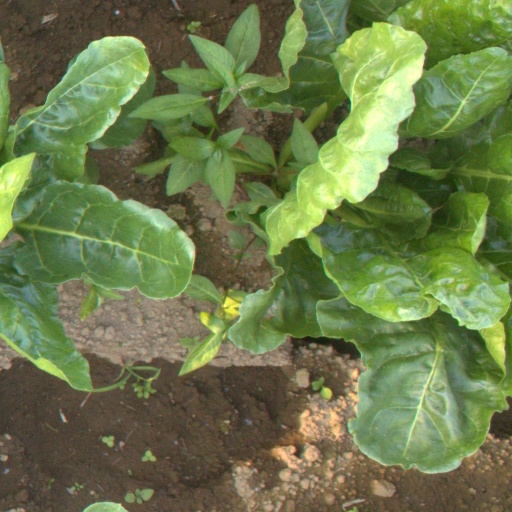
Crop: sugar beet